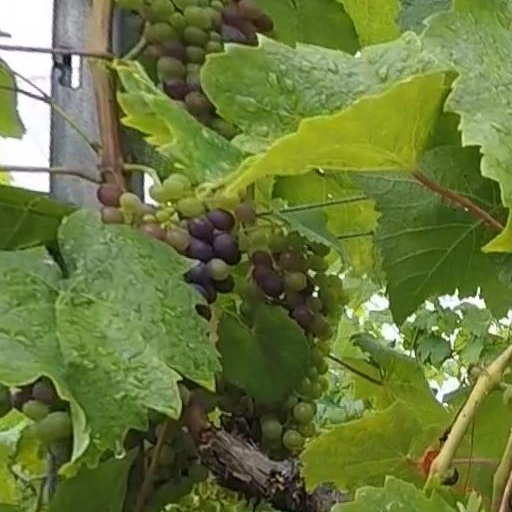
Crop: grape